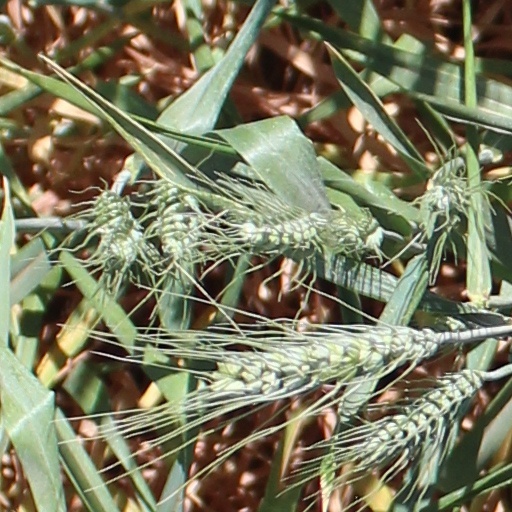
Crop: wheat